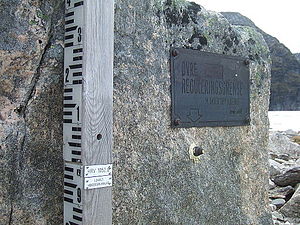
Vandkraftværk / Teknisk opbygning af et vandkraftværk / Damme og dæmninger / Højeste og laveste regulerede vandstand
Mærke som viser højeste regulerede vandstand (HRV) i Fitvatnet i Norddal kommune i Møre og Romsdal. Selve bolten under bronzepladen markerer nøjagtig HRV.
Et vandkraftværk er et kraftværk, som producerer elektrisk energi ved hjælp af rindende vand.